The Queen of Versailles

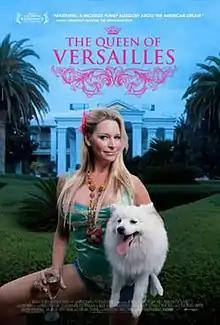
Film poster

The Queen of Versailles is a 2012 American documentary film by Lauren Greenfield. The film depicts Jackie Siegel and David Siegel, owners of Westgate Resorts, and their family as they build their private residence—Versailles, one of the largest and most expensive single-family houses in the United States—and the crisis they face as the US economy declines.